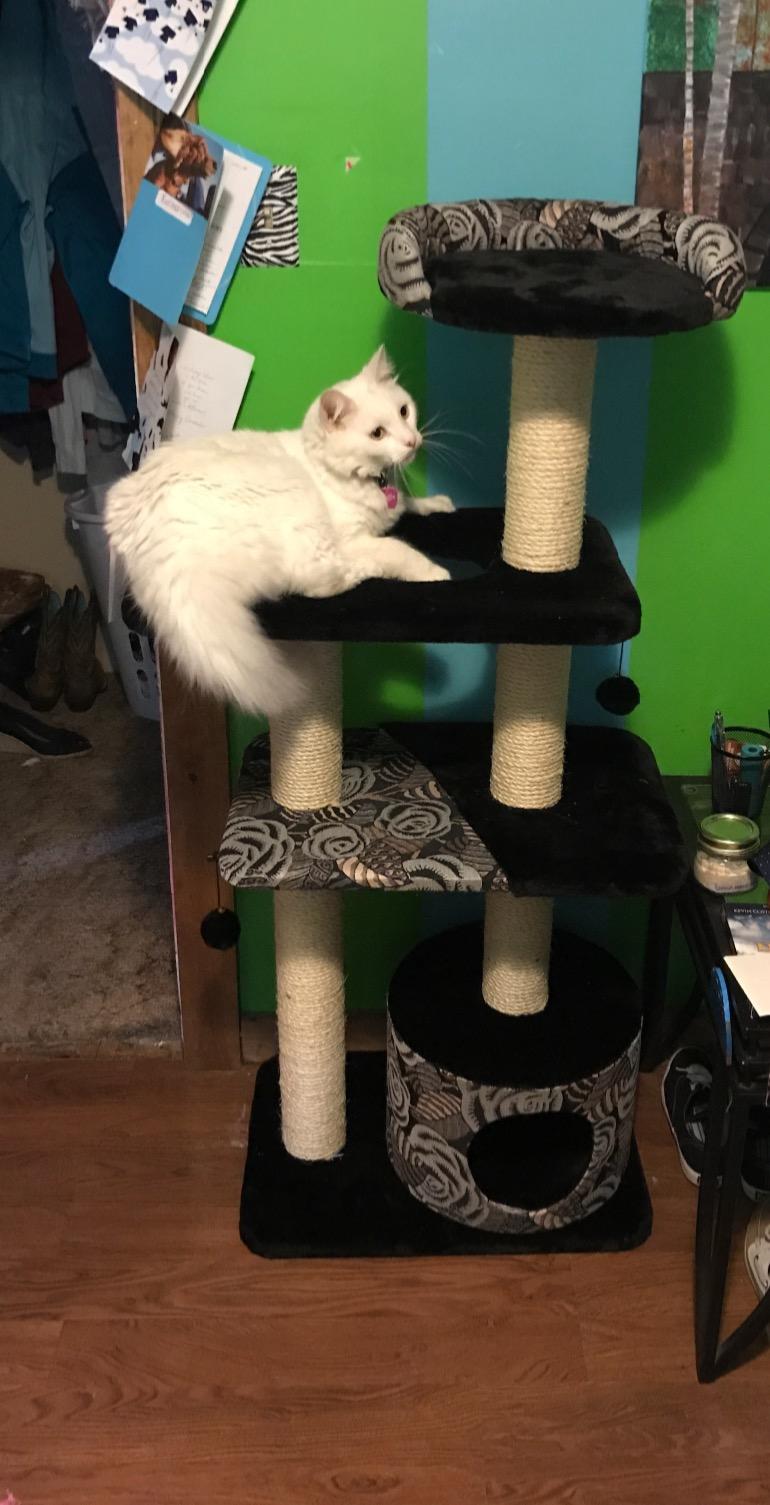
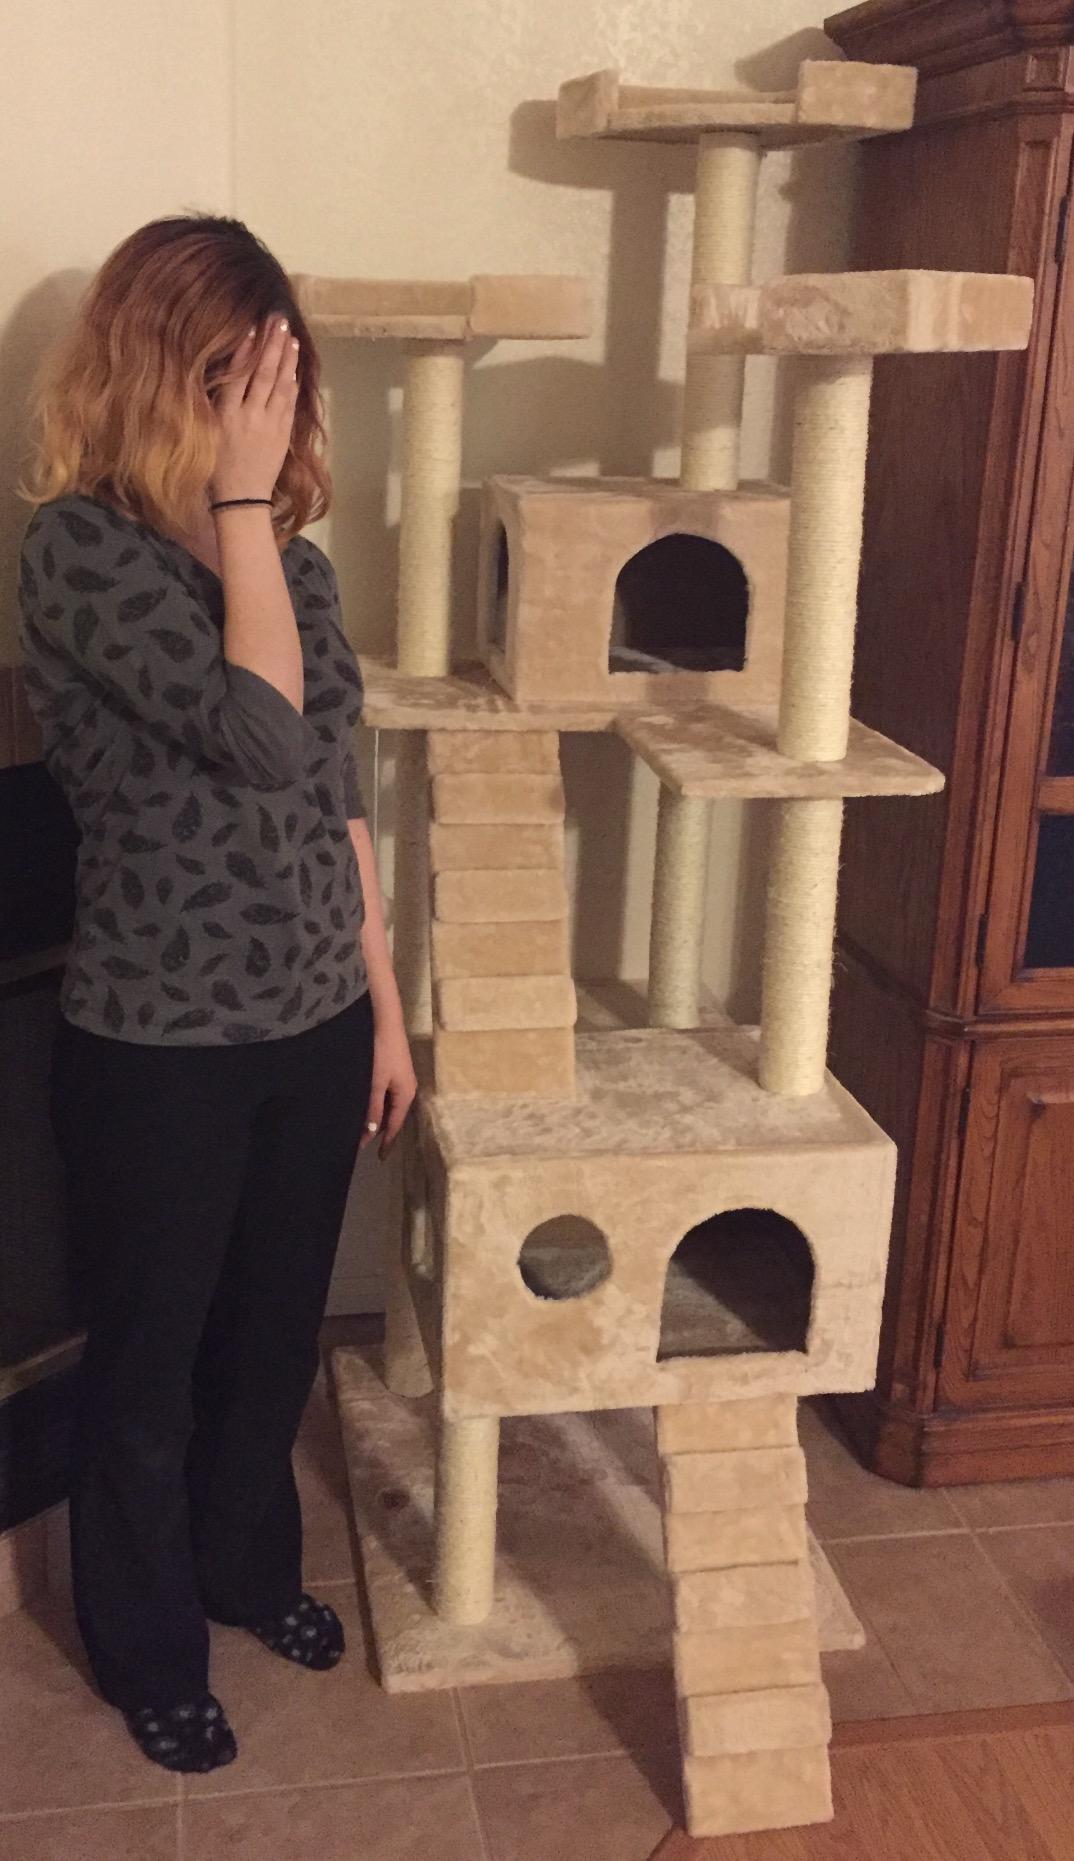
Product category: items_cat tree
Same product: no